Improvised artillery in the Syrian civil war

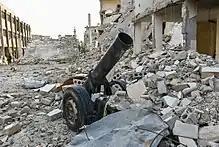
A hell cannon found after the Battle of Aleppo in December 2016.

The hell cannon (Arabic: مدفع جهنم) is a general name used to describe a class of mortar-like improvised firearms in-use by insurgent forces during the Syrian Civil War, mainly in the Aleppo area. It was first noted in 2013 and a number of home-made cannon variants have appeared in Syria since.